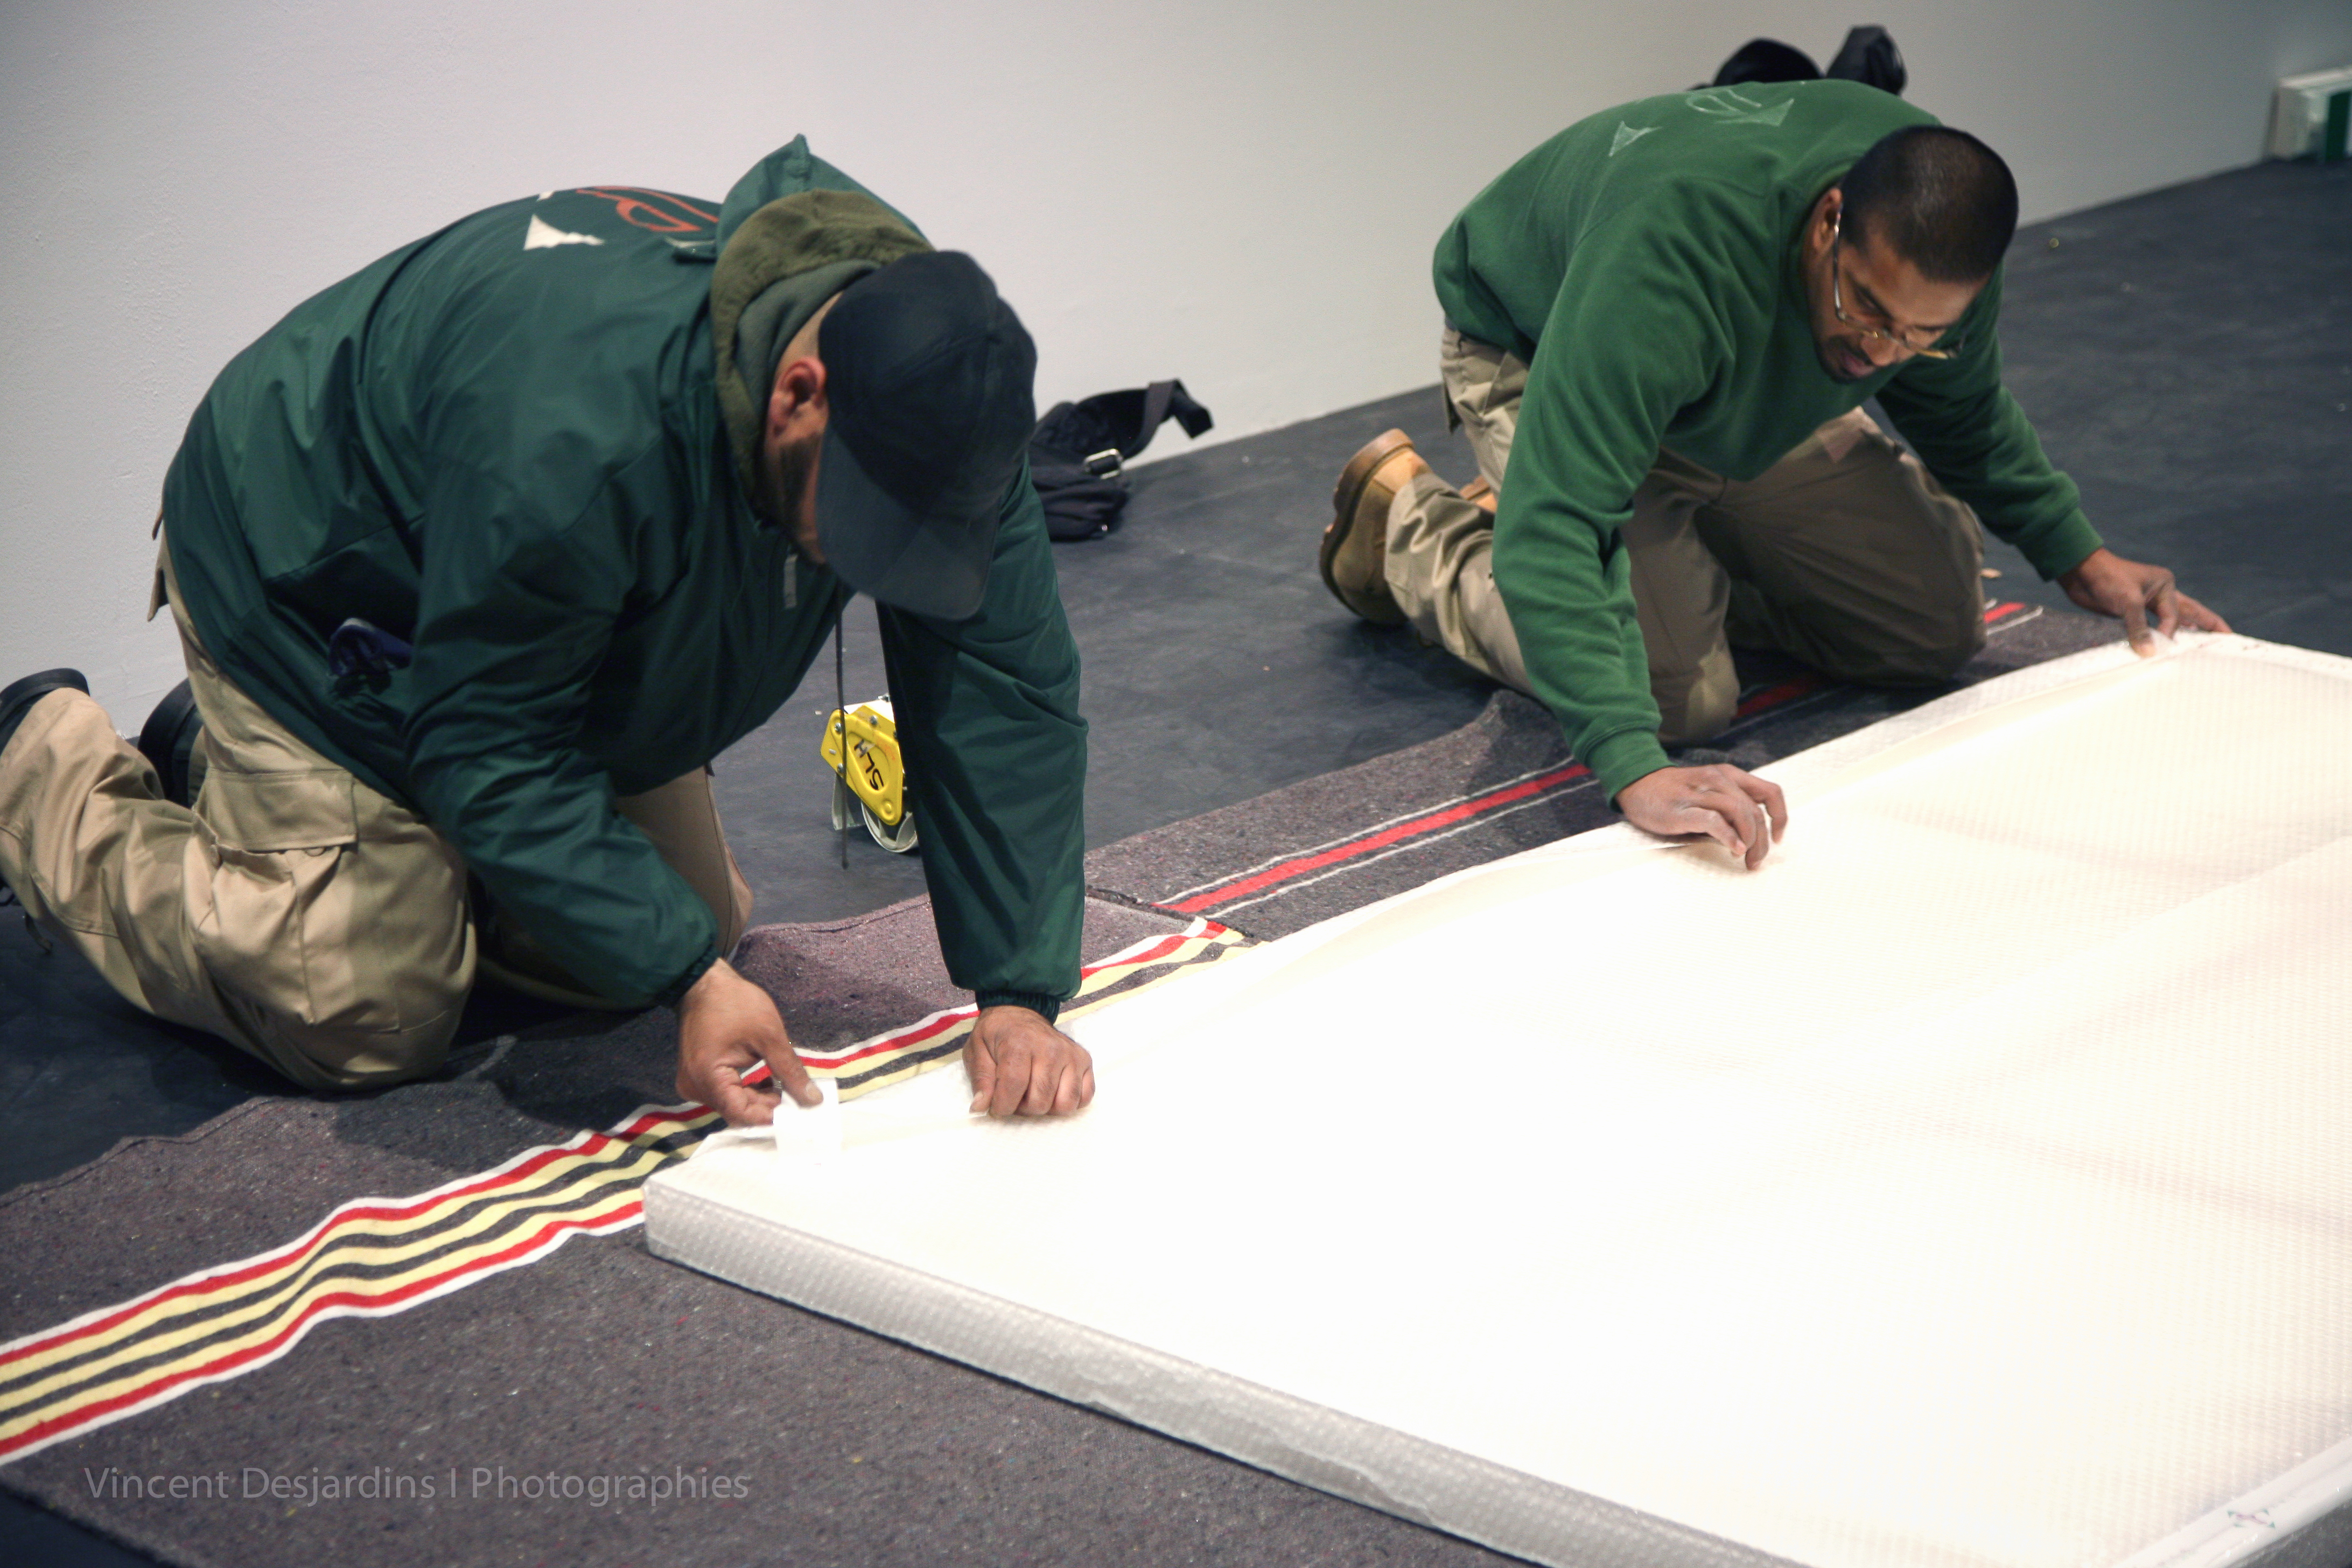
floor, paris, exposition, bnf, exhibition, richardprince, biblioth quenationaledefrance, flooring, indoor games and sports